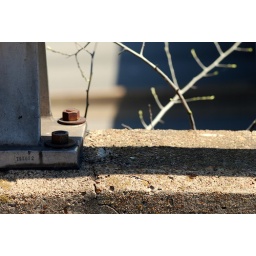
Shot this from my car window. It's the the bridge over the interstate below.